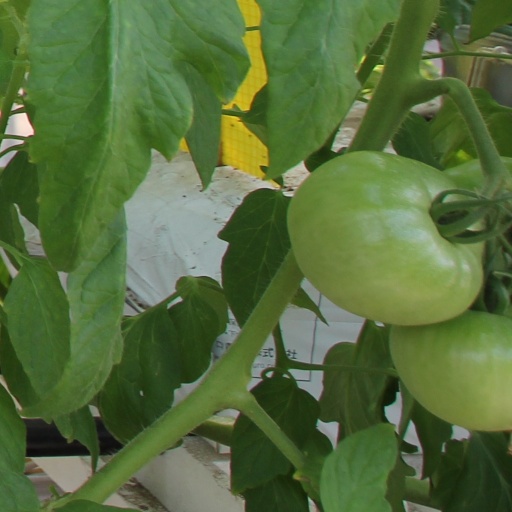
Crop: tomato